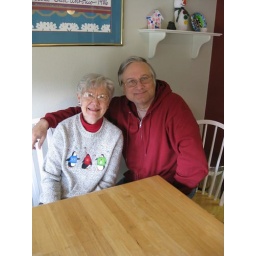
Norma and Roger at the kitchen table in San Antonio shortly before Christmas 2010